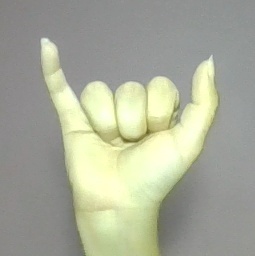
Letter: ya